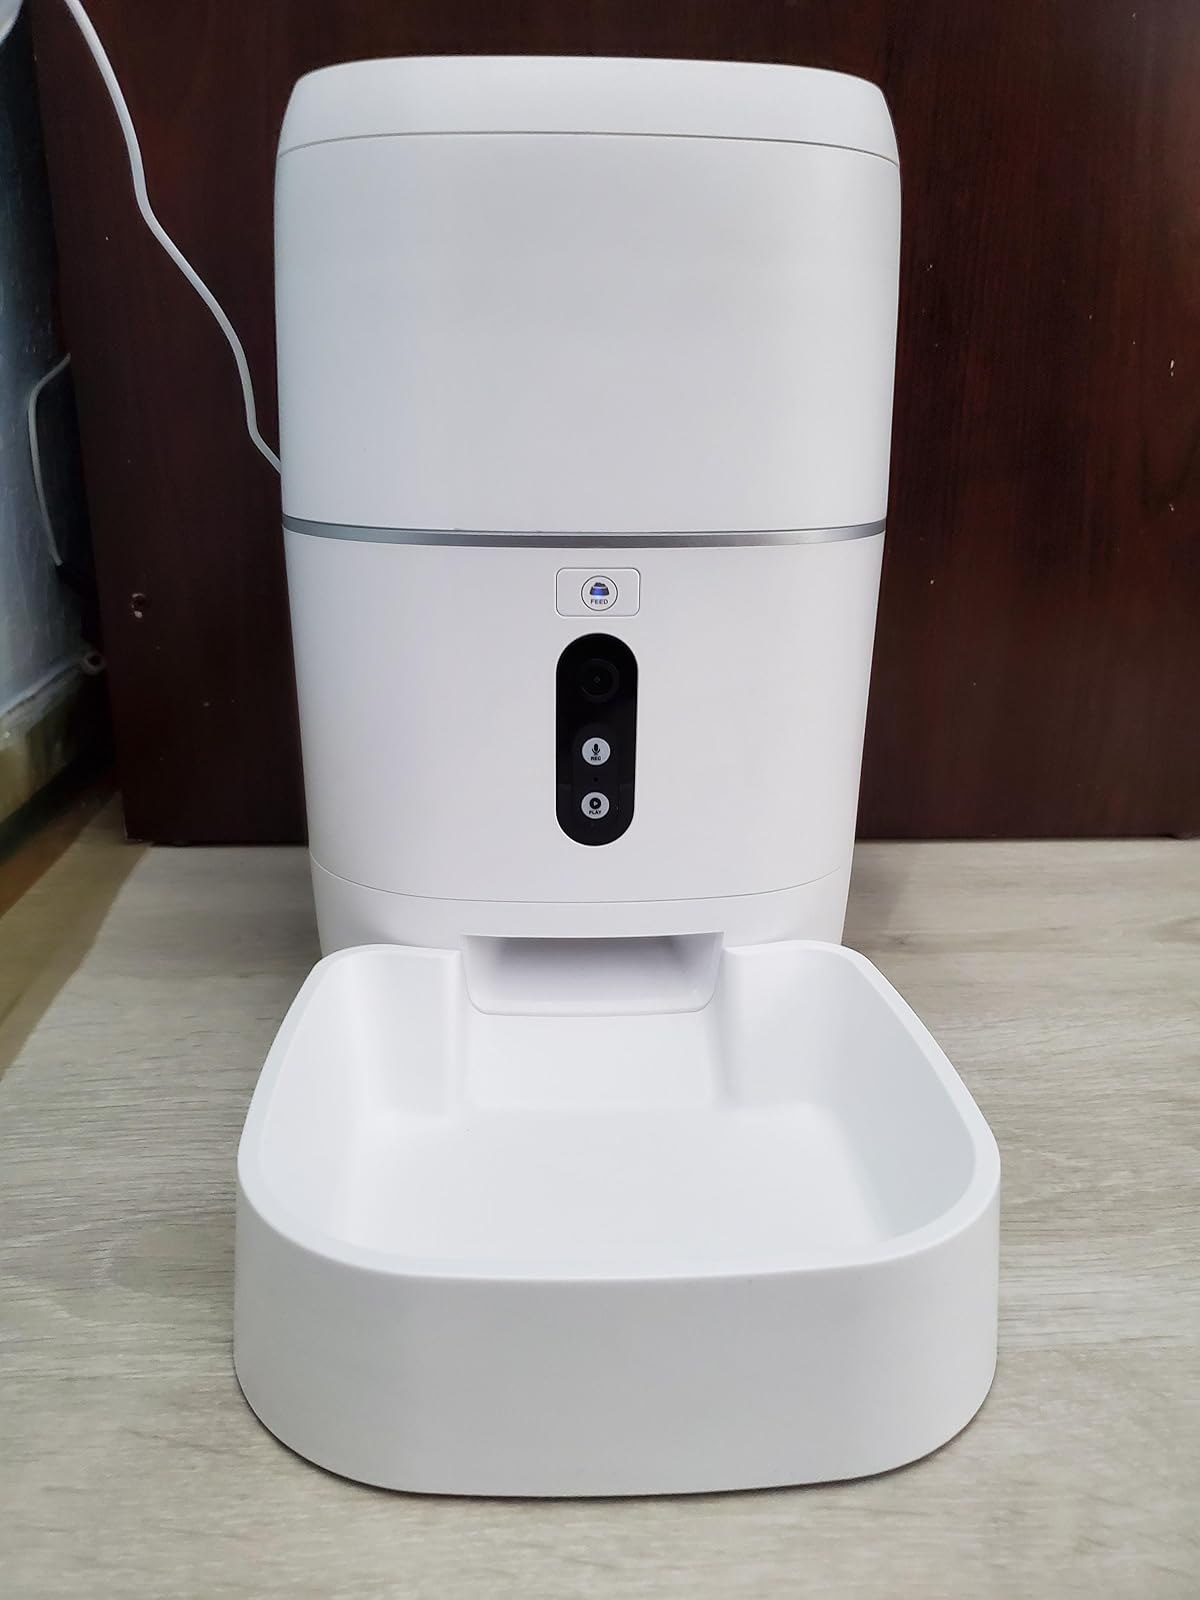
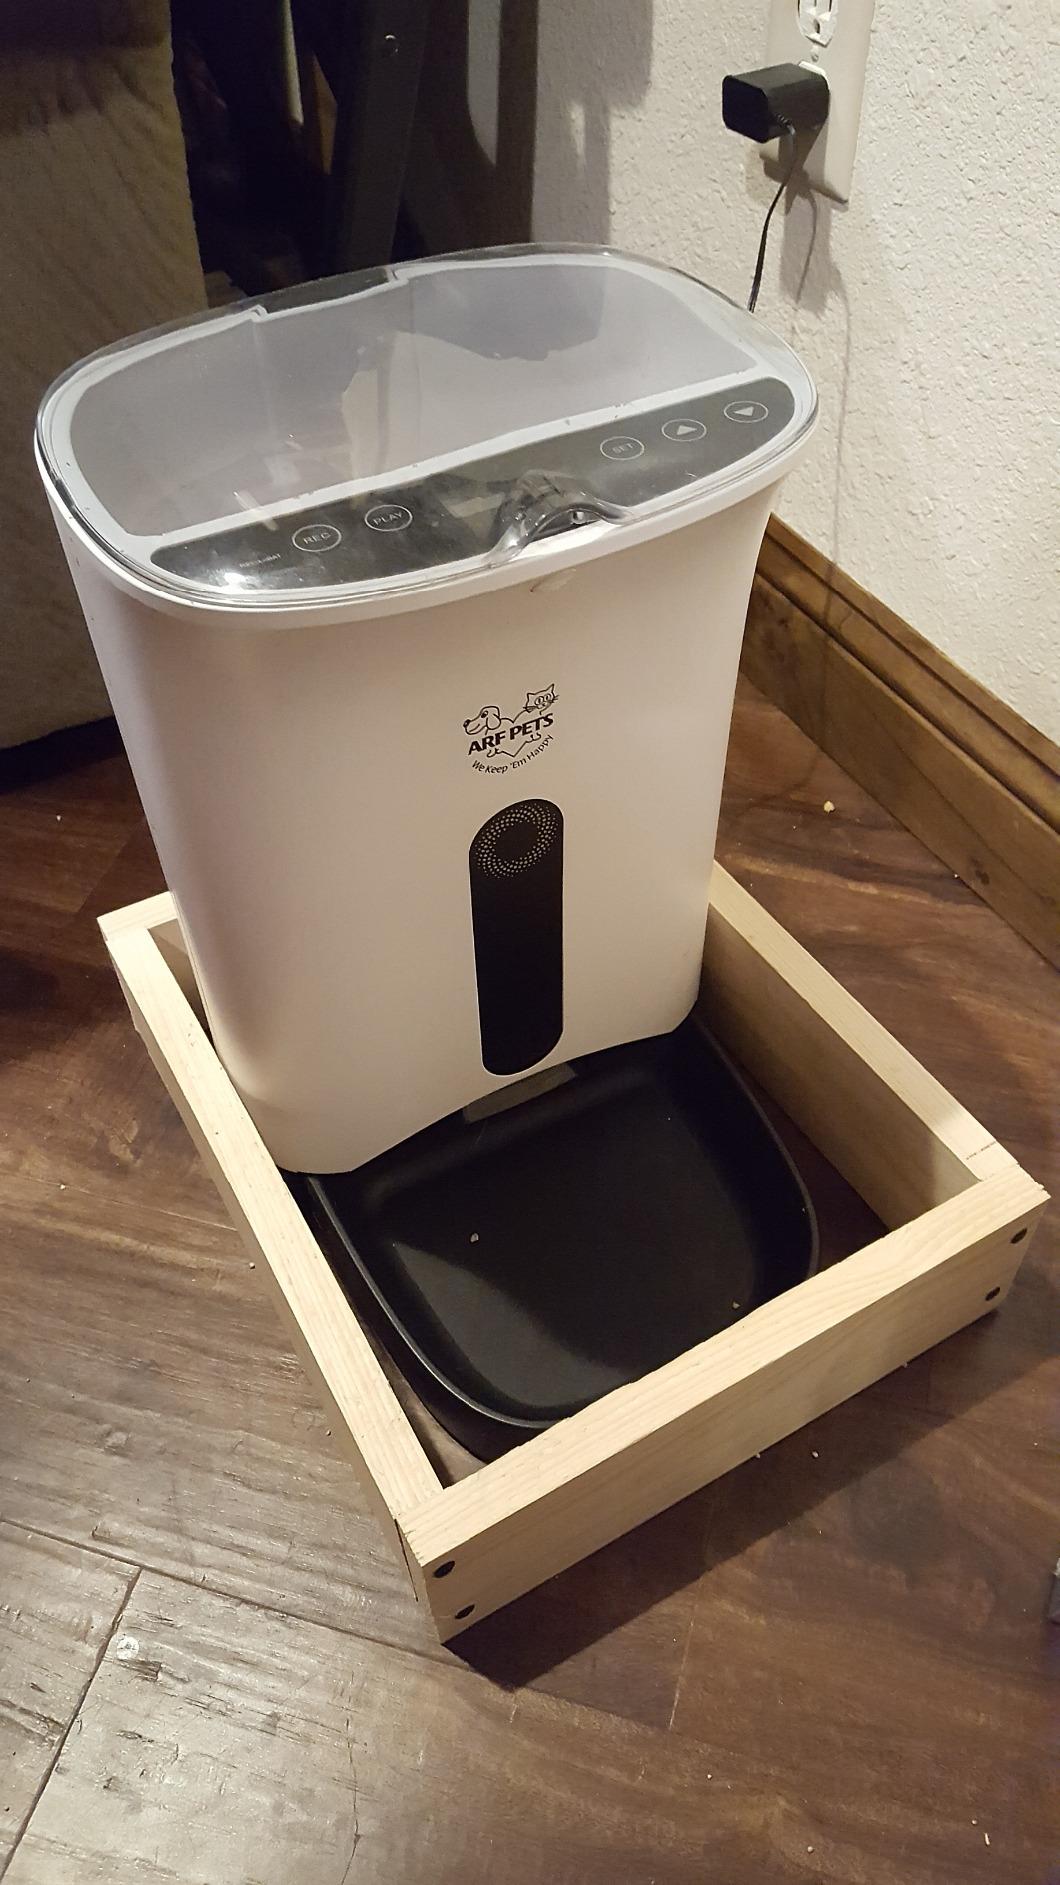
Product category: items_feeder
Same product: no